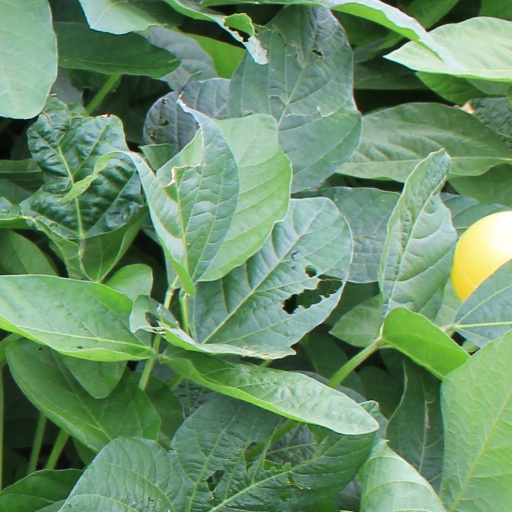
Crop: soybean